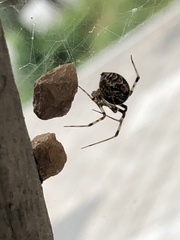
Species: Parasteatoda_tepidariorum